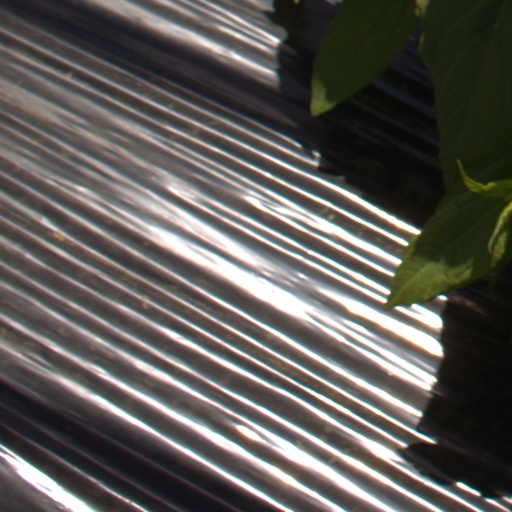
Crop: Jerusalem artichoke